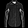
Label: Shirt